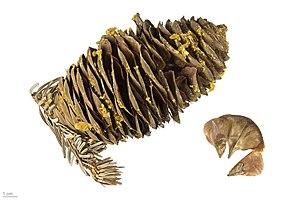
Le Sapin blanc, Sapin commun, Sapin pectiné ou plus simplement Sapin est un conifère de la famille des Pinacées. Il est localement appelé Sapin de Normandie ou Sapin de l'Aigle, Sapin de croix, Sapin des Vosges, Sapin noir, Sapin à feuilles d’if, ainsi que Vuargne, Ouargne ou Warne, Sap, Avet ou Aveth, Ghjàllicu et plus rarement Sapin argenté. C'est une essence importante pour la foresterie en Europe.